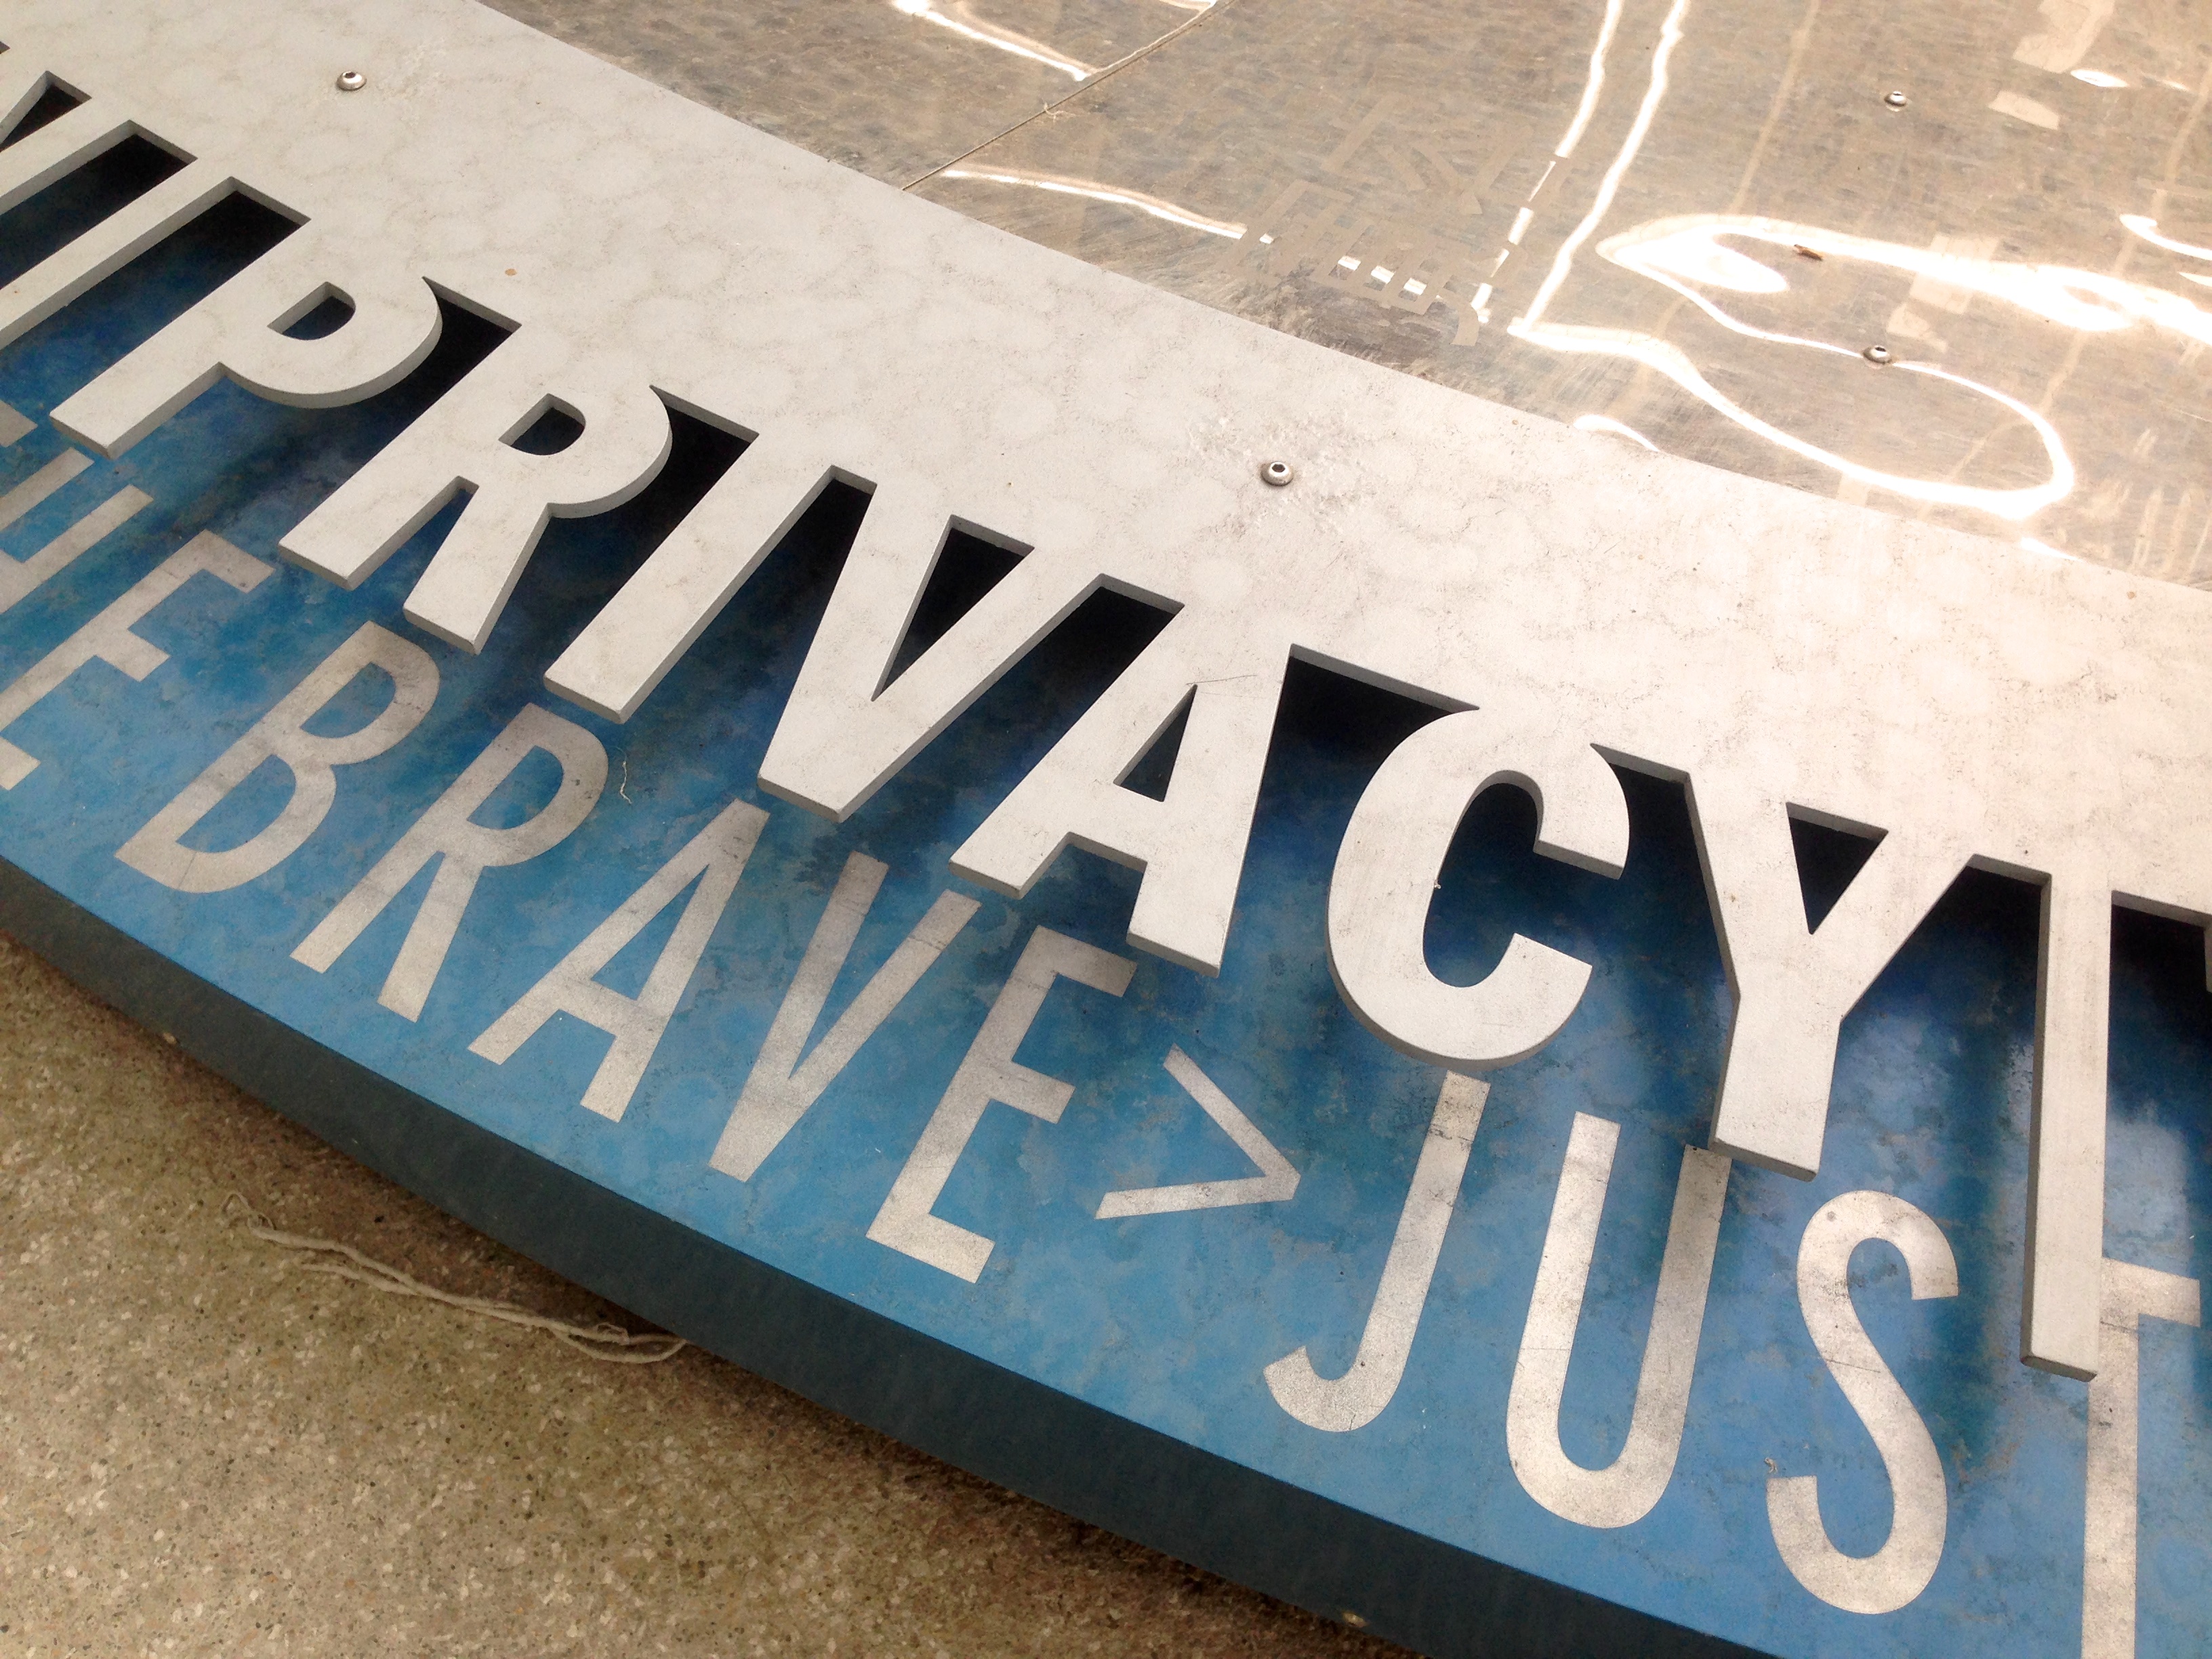
number, sign, banner, blue, street sign, font, vehicle registration plate